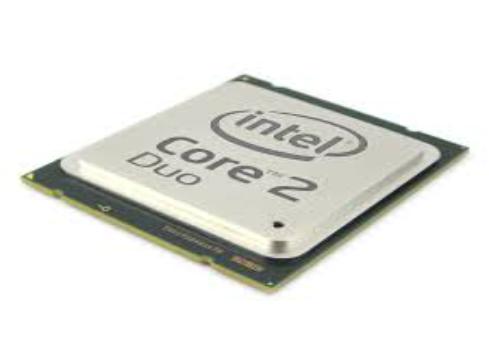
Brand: core 2 duo
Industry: Electronic